Boulonnais horse

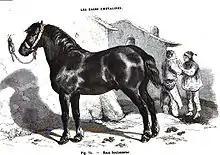
Engraving of a Boulonnais, 1861

One theory states that the origins of the Boulonnais breed emerged from the crossbreeding of native French mares and stallions brought by the Numidian army in 55–54 BC. However, many equine scholars are skeptical of this theory, and state that, whatever the early origins, the later selective breeding and local climate and soil types had a greater influence on the breed than any early Oriental blood. During the Crusades, two breeders, Eustache, Comte de Boulogne, and later Robert, Comte d'Artois, wanted to create a fast, agile, and strong warhorse for knights to ride in battle. They crossed the existing heavy French stallions with German Mecklenburg mares, similar to modern-day Hanoverians. During the 17th-century Spanish occupation of Flanders, a mixture of Spanish Barb, Arabian, and Andalusian blood was added to the breed, to create the modern Boulonnais. By the 17th century, horse dealers were coming into the Boulonnais district from Picardy and Upper Normandy to buy local horses, which enjoyed a good reputation among breeders. From the late 18th through the mid-19th century, the Boulonnais spread across France and Europe; during this time, the breed increased in size as the Industrial Revolution called for larger horses that retained the active movement of the original type. Beginning in the 1830s, it was proposed to cross the Arabian with the Boulonnais to create a new type of cavalry horse, and in the 1860s, calls were put forth to add Thoroughbred blood for the same reason. However, breeders rejected these calls, stating that using the breed to create cavalry horses would make them poorer draft horses. Breed societies also discouraged crosses between the Boulonnais and the Brabant. In June 1886, a studbook was created for the breed in France, and placed under the jurisdiction of the Syndicat Hippique Boulonnais (SHB) in 1902.